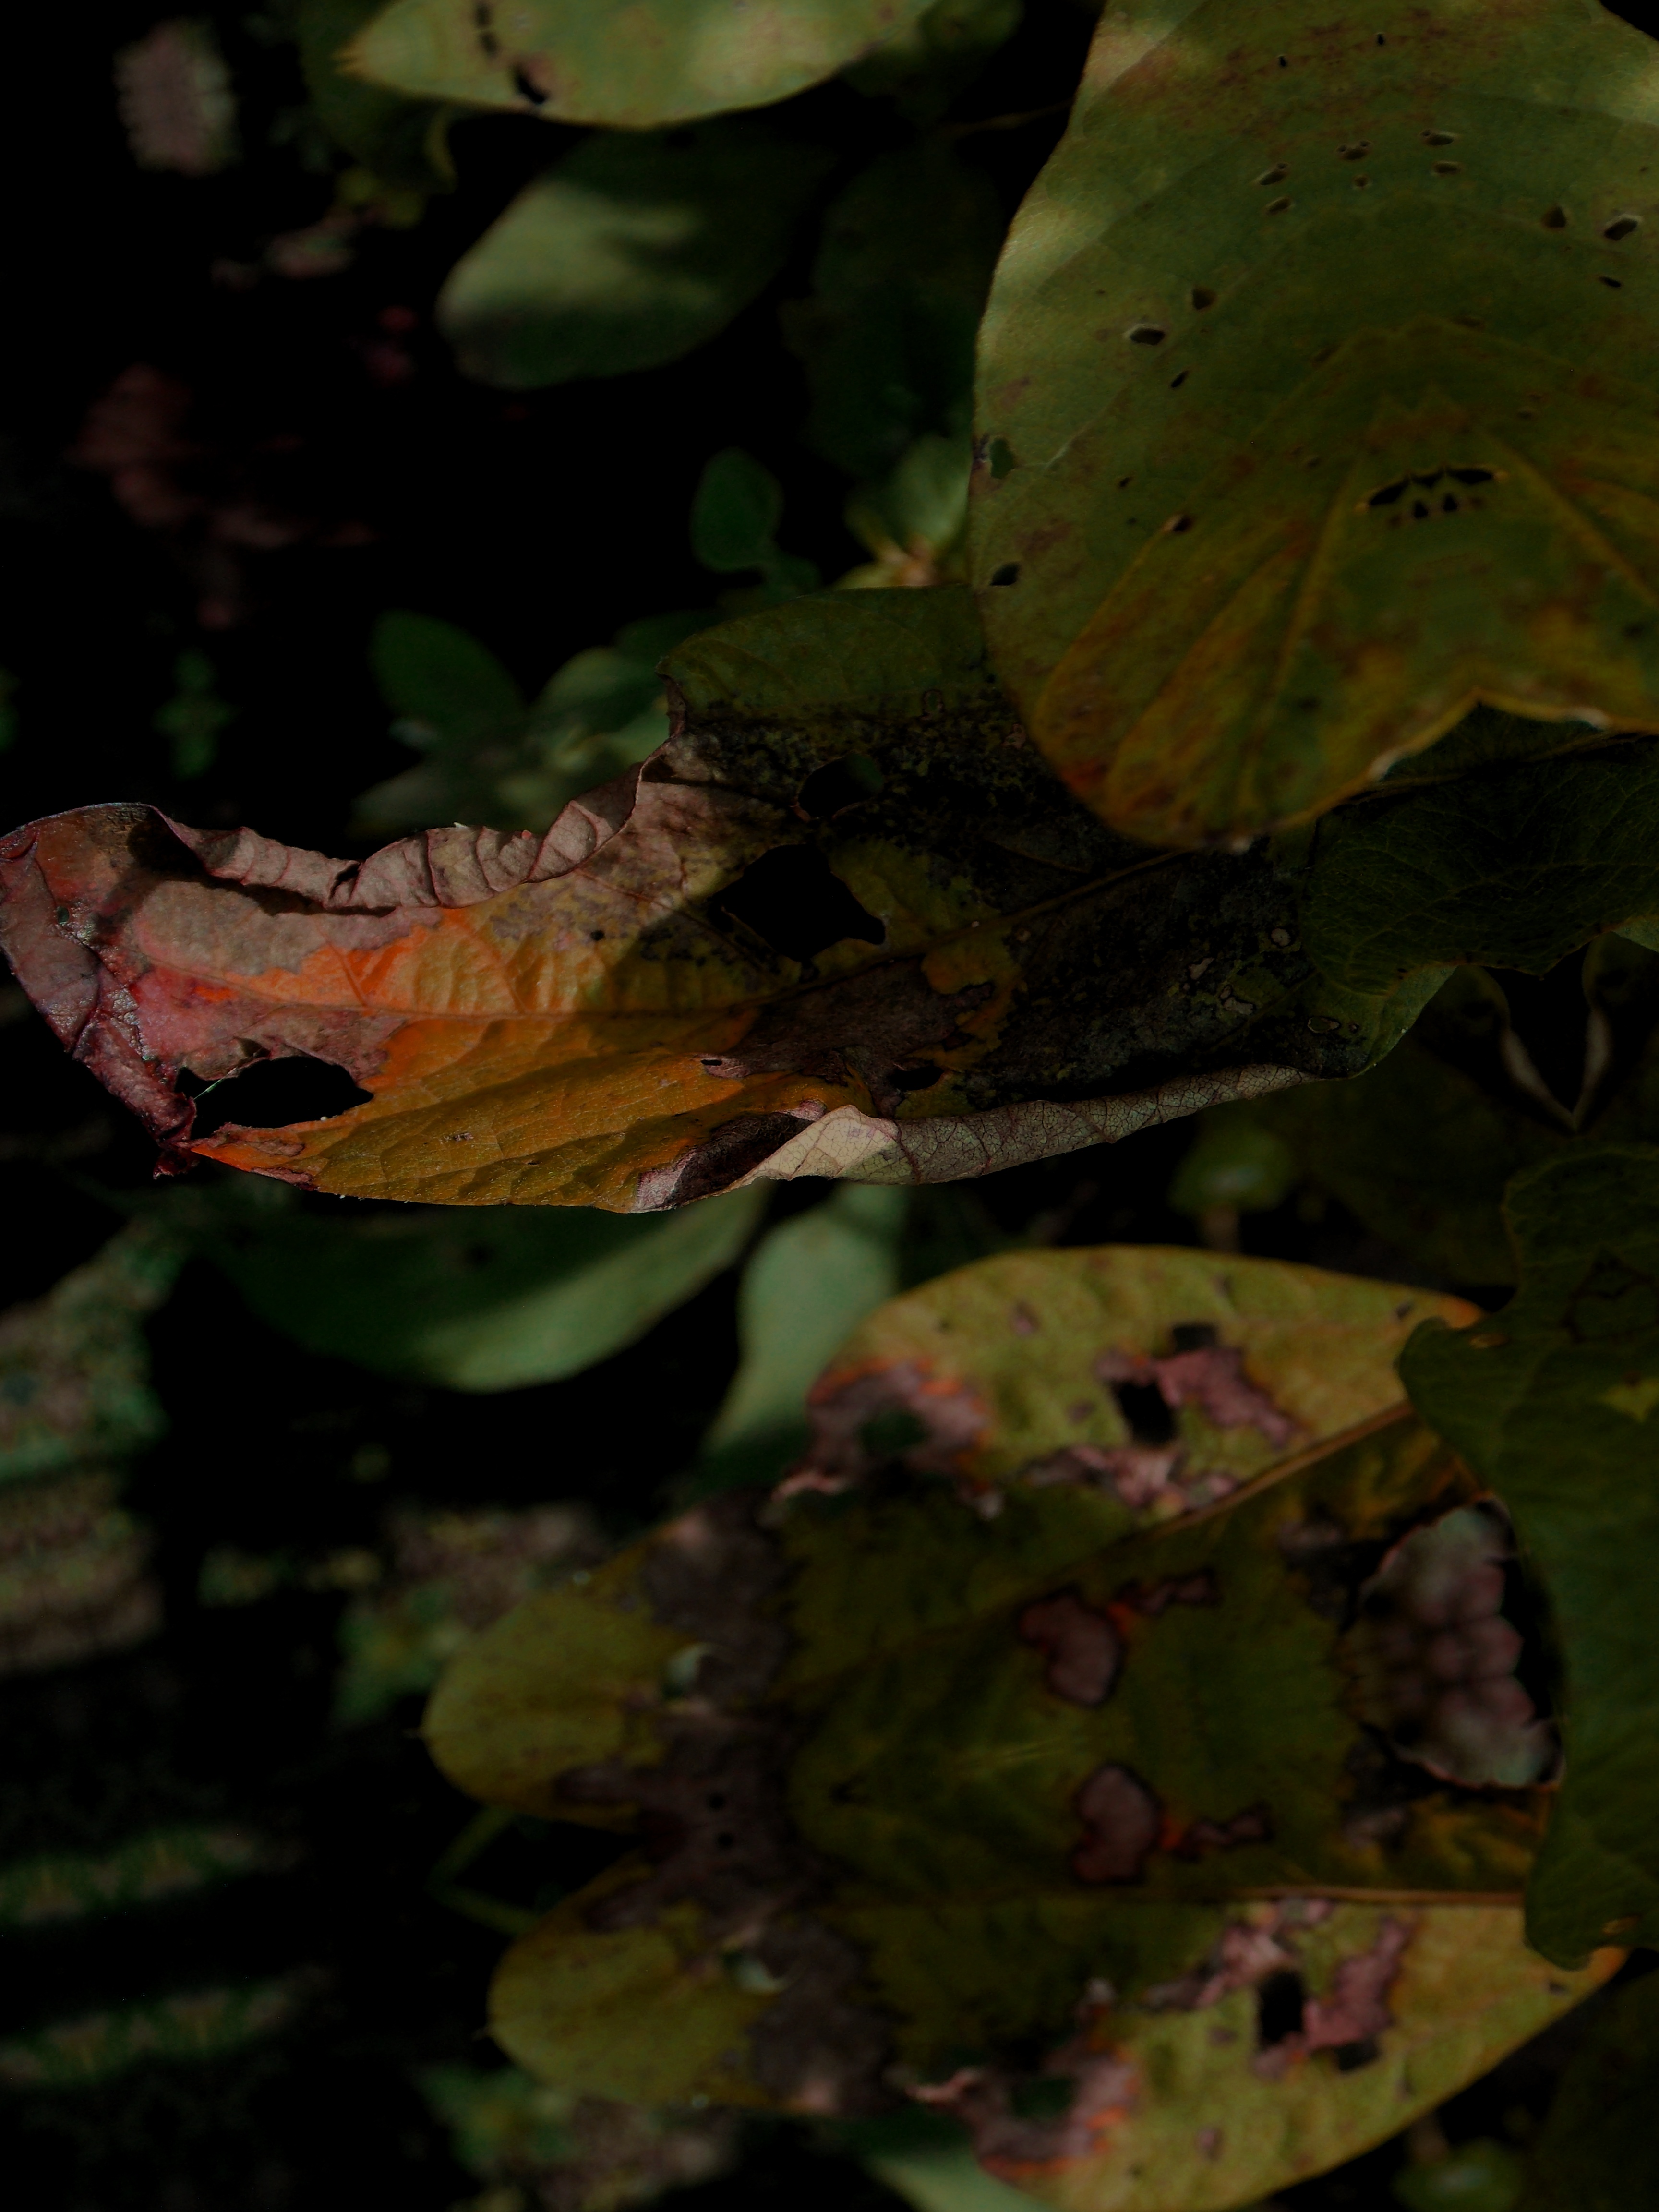
Label: Disease